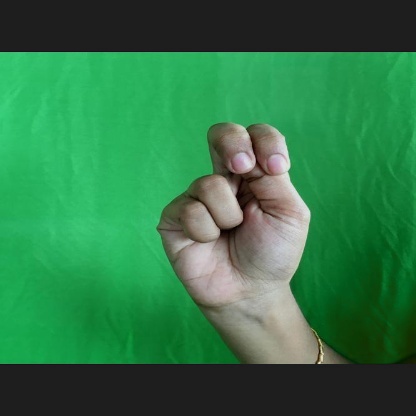
Mudra: Katakamukha